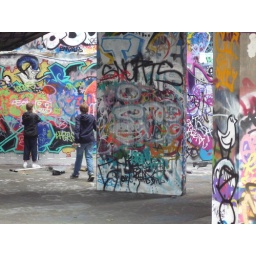
It's a famous area on the South Bank: kids come from all over to skate, bike and decorate the walls